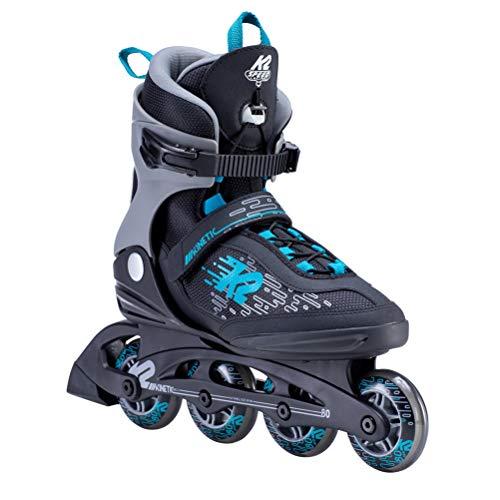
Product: K2 Skate Men's Kinetic 80 Pro Inline Skate
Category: Sports & Outdoors | Outdoor Recreation | Skates, Skateboards & Scooters | Inline & Roller Skating | Inline Skates
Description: Great Condition.
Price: $99.95
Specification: Product Dimensions:         4.9 x 21.8 x 14.8 inches    |Shipping Weight: 7.1 pounds (View shipping rates and policies)|ASIN: B07W7TXW4G|Item model number: I200200701